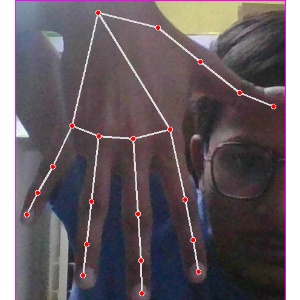
अक्षर: ढ